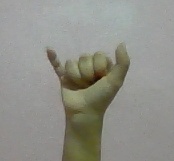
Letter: ya